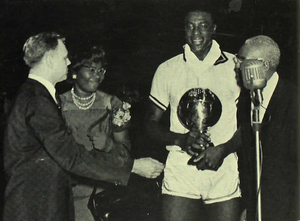
Cazzie Lee Russell est un ancien joueur et entraîneur professionnel de basket-ball.